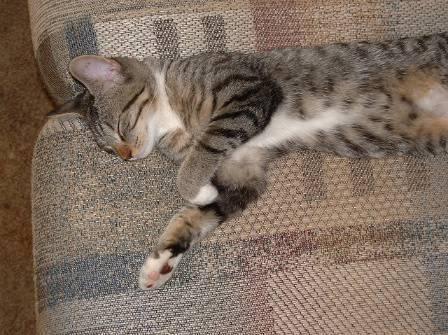
cat